Terrebonne (Province of Canada electoral district)

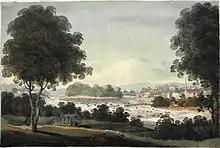
Terrebonne in 1810

Terrebonne electoral district was located to the north-west of Montreal (now included in the city of Terrebonne).